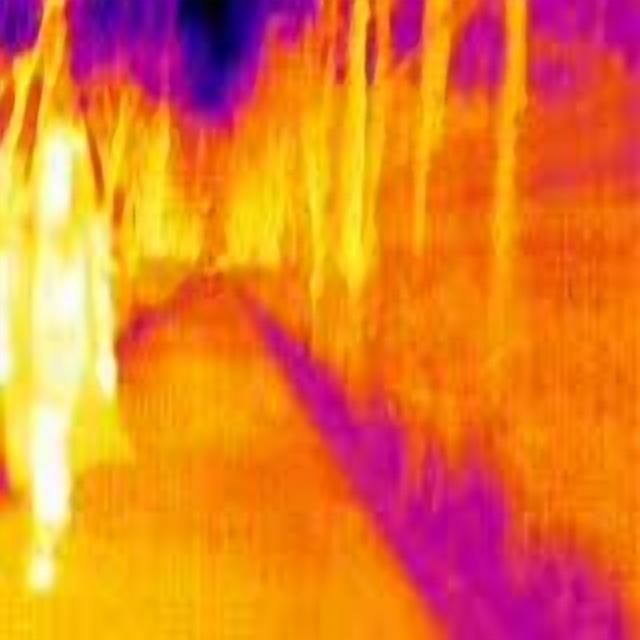
Detected objects:
label: person